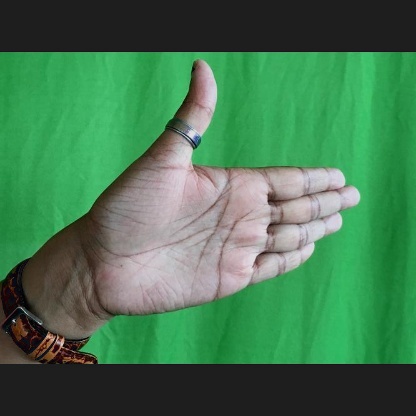
Mudra: Ardhachandran